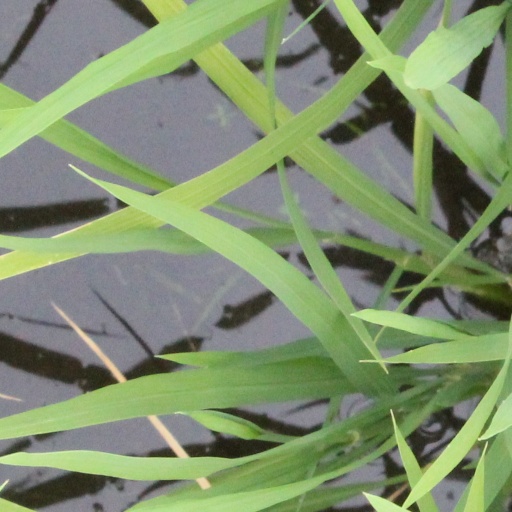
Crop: rice